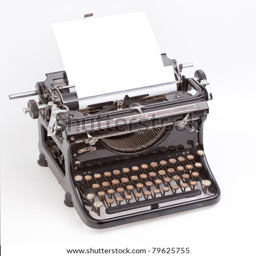
sheet of paper inserted into the vintage typewriter